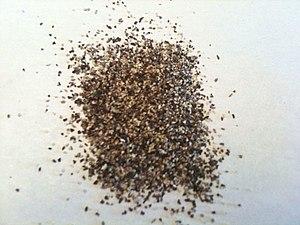
Grains de poivre noir